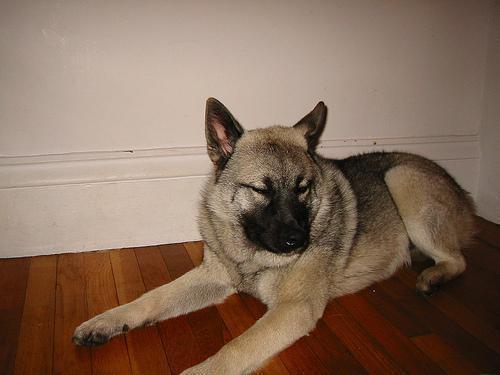
Norwegian_elkhound